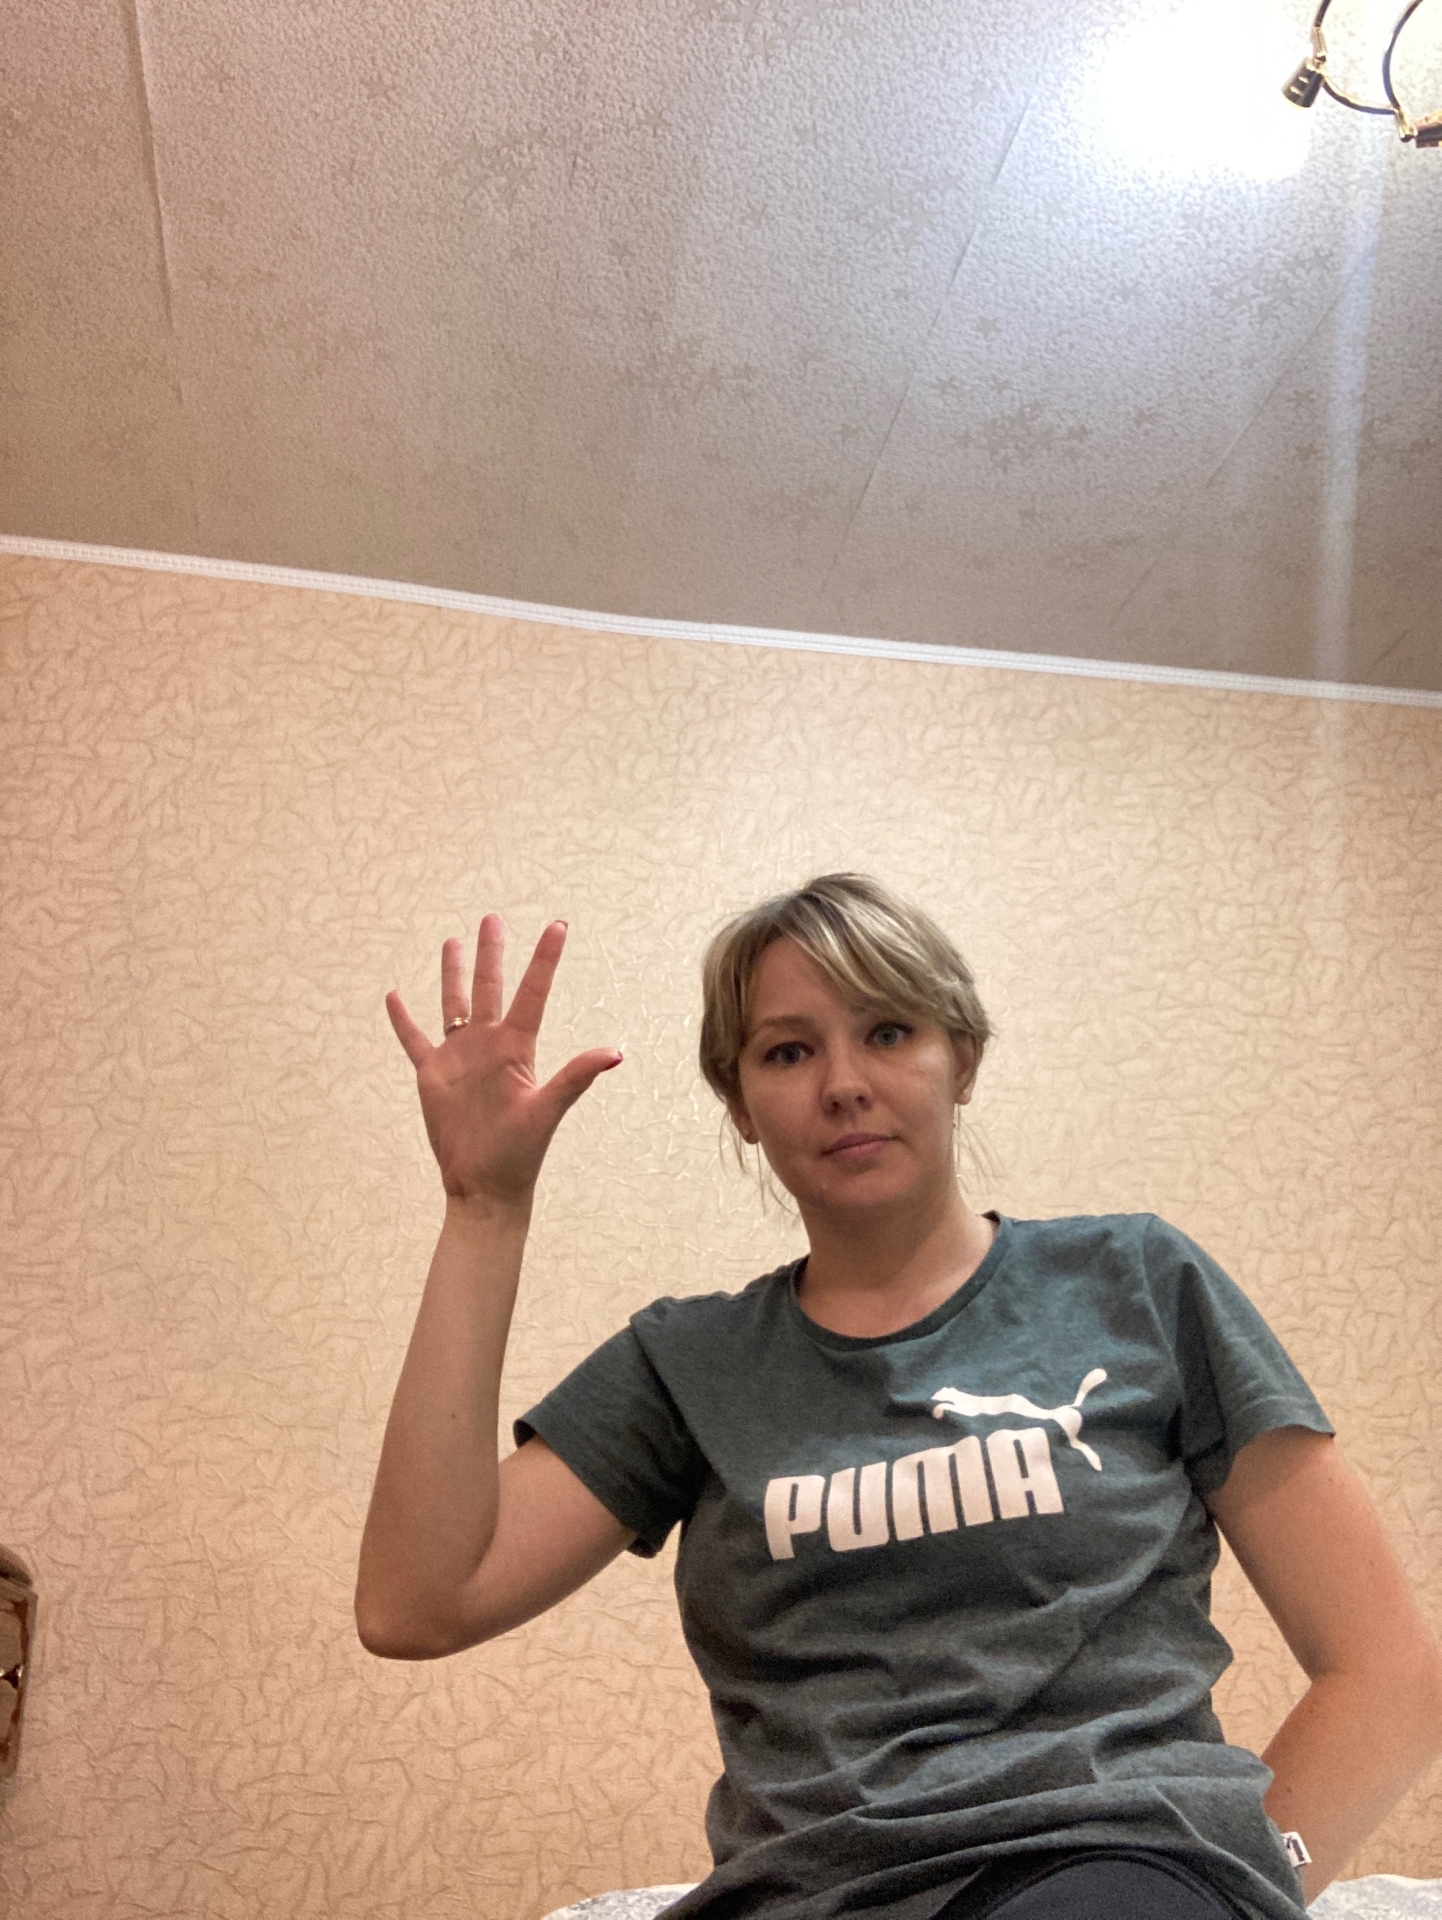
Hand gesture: palm